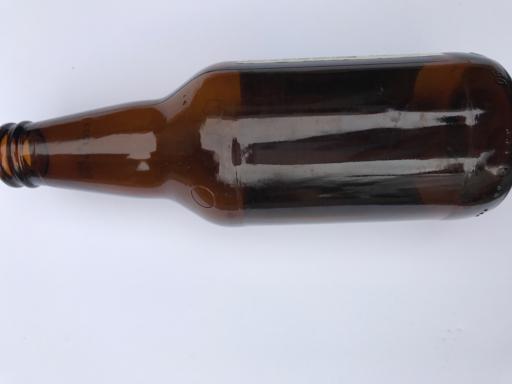
Waste category: glass